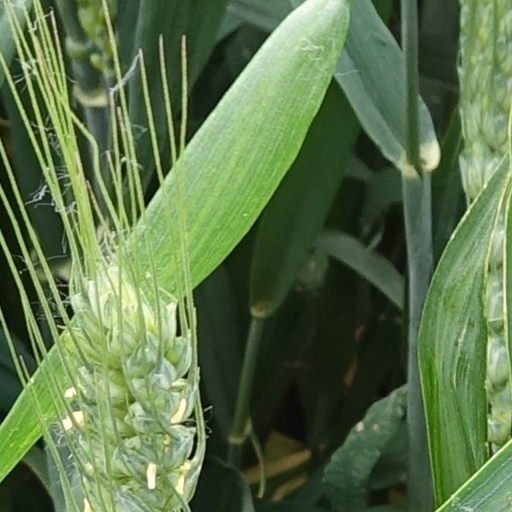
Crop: wheat